Julie London

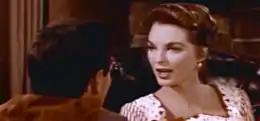
London with John Cassavetes in "Saddle the Wind" (1958)

In 1943, London met Sue Carol, a talent agent and then-wife of actor Alan Ladd, while operating the elevator at Roos Bros., (Roos/Atkins), an upscale clothing store on Hollywood Boulevard. Struck by London's physical features, Carol facilitated a screen test for the inexperienced actress, and London signed a contract with her. London met "Esquire" photographer Henry Waxman while working her second job as a clerk at a menswear store, and he shot photographs of her that appeared in the magazine's November 1943 issue. These photos helped establish her as a pin-up girl during World War II.